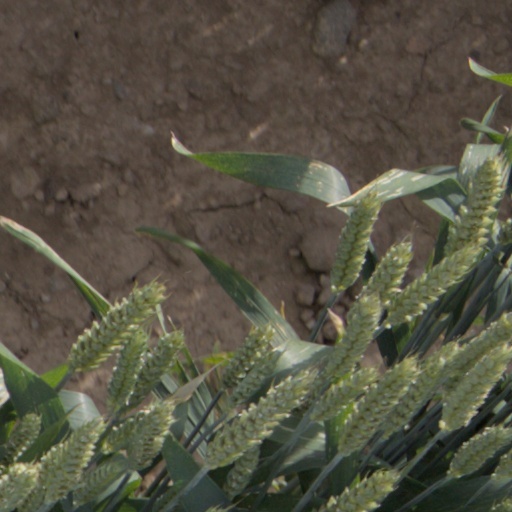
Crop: wheat